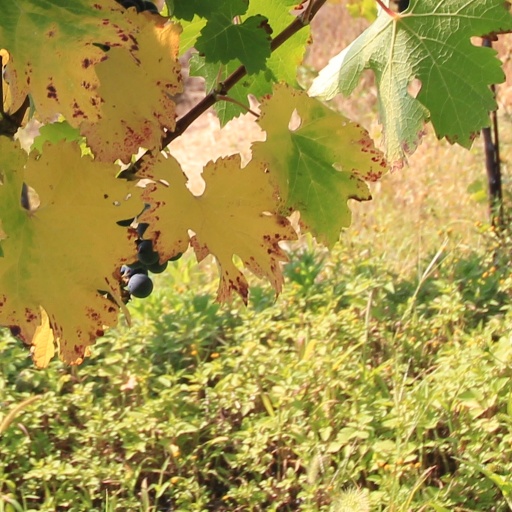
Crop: grape